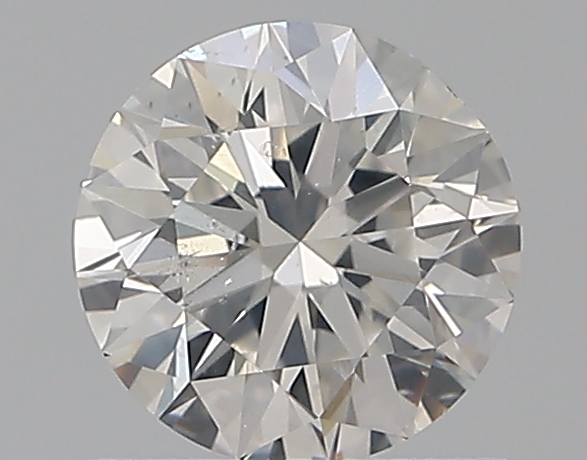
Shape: round
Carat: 0.7
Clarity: SI2
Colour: F
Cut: EX
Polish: EX
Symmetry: VG
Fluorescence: N
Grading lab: GIA
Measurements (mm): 5.62 x 5.69 x 3.55